Postage stamps and postal history of Palestine

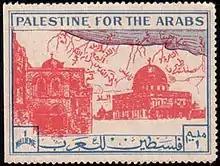
1938 propaganda label "Palestine for the Arabs", 1 Millième

During the Mandate period, Arab groups issued four distinct propaganda labels (or series): a promotional label for the Jerusalem Arab Fair (April 1934), a series of five labels issued by the Financial Department of the Arab Higher Committee ("Beit al-Mal al-'Arabi", 1936), a series of three labels issued by the Arab Community Fund ("Sandouk al-Umma al-'Arabi", no date known), and a series of five labels (1, 2, and 5 Mils; 1 and 2 US-Cents) inscribed "Palestine For The Arabs" and depicting the Dome of the Rock and the Church of the Holy Sepulchre in front of a map of Palestine (Jaffa, 1938).